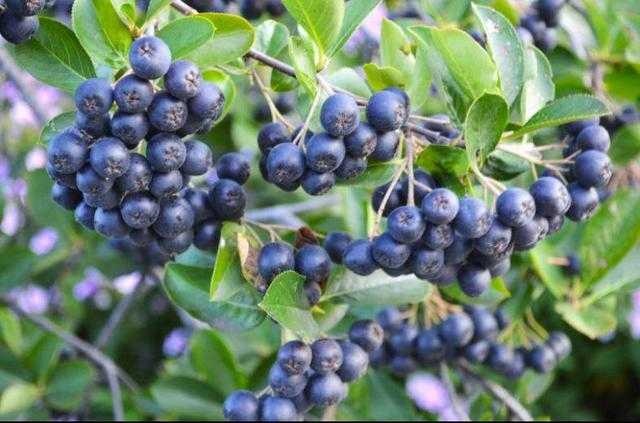
Label: Blueberry